Roman Catholic Archdiocese of Saurímo

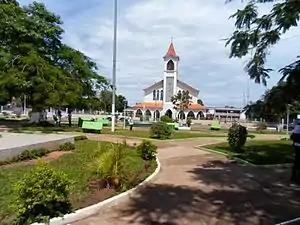
Igreja catolica em saurimo

The Roman Catholic Archdiocese of Saurimo is an archdiocese located in the city of Saurimo in Angola. Prior to its elevation to an archdiocese in 2011 it belonged to the ecclesiastical province of Luanda. It has oversight of two suffragan dioceses, which until then had been part of other Angolan Provinces, are the Diocese of Lwena and the Diocese of Dundo.